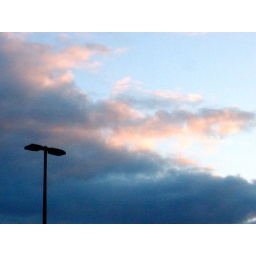
One, in fact. No nifty captures out of the train window... Just the sunsety sky shot.